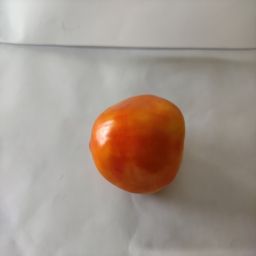
Crop: Tomato
Quality: Ripe